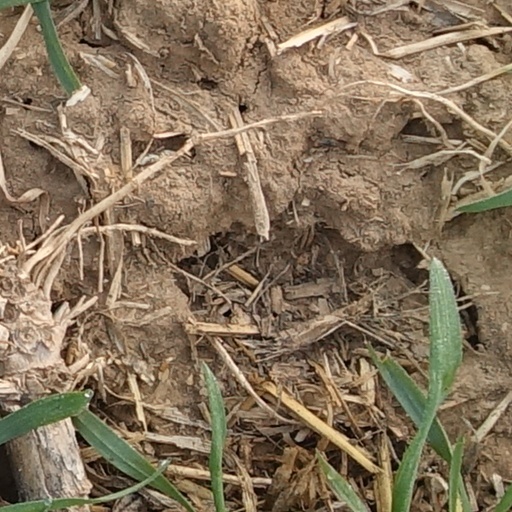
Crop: wheat